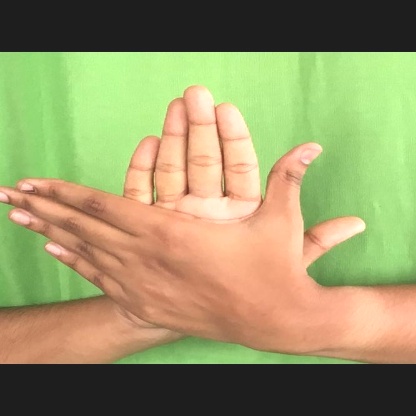
Mudra: Chakra